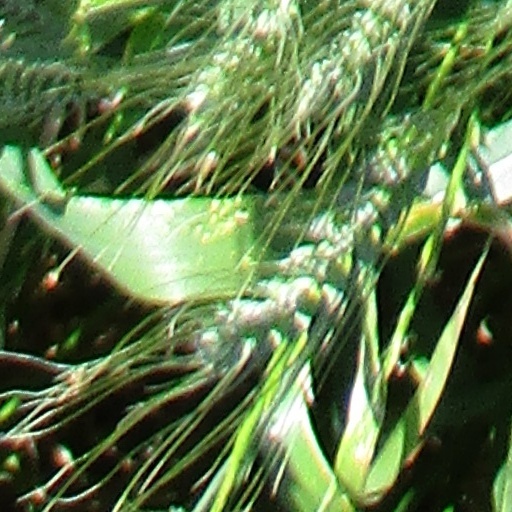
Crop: wheat